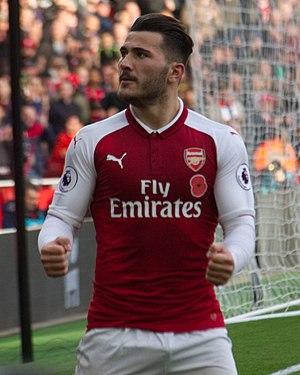
Sead Kolašinac, né le 20 juin 1993 à Karlsruhe, est un footballeur international bosnien qui évolue au poste de défenseur à l'Arsenal FC.